A. Atwater Kent

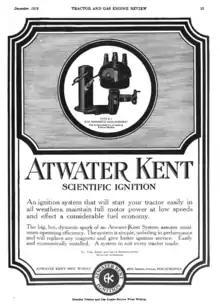
An advertisement for Atwater Kent ignition systems for tractors, in "Tractor and Gas Engine Review", December 1918.

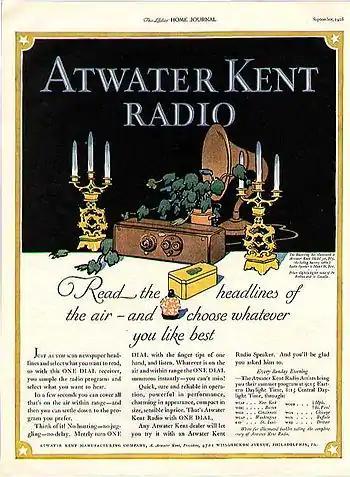
Ad for an Atwater Kent Radio receiver in the "Ladies' Home Journal" (September, 1926)

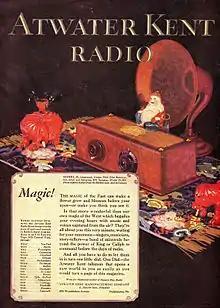
Ad for Atwater Kent Radio Model 35, 1927

In 1921, Kent produced his first radio components, selling the do-it-yourself kits consisting of "breadboards" that could be assembled by early radio enthusiasts. The same year, he introduced the "Model 5", primarily as a promotional tool. In 1923, his firm started producing complete radio sets, using a facility on Stenton Avenue, introducing the "Model 10" for Christmas that year. This was followed by the "Model 9" "and a broad line of breadboard sets". In 1924, the company moved to a new $2 million plant at 4745 Wissahickon Avenue in East Falls section of Philadelphia. This plant, constructed in sections, would eventually cover and be considered one of the most modern and forward-thinking manufacturing plants in the world.